Cantabrian brown bear

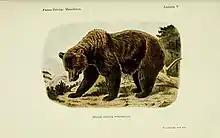
A 1914 lithography of a Cantabrian brown bear, Museo Nacional de Ciencias Naturales

Experts on bears are continuing debate on the scientific classification of bears, of which there are currently eight recognised species although some experts recognise more subspecies. In the early 20th century, Cabrera (1914) considered the Cantabrian brown bear to be a distinct subspecies of European brown bear ("U. a. arctos"; in itself a classification currently under debate) and named it "Ursus arctos pyrenaicus" (Fischer, 1829), characterised by the yellow colouring of the points of its hair and by its black paws.